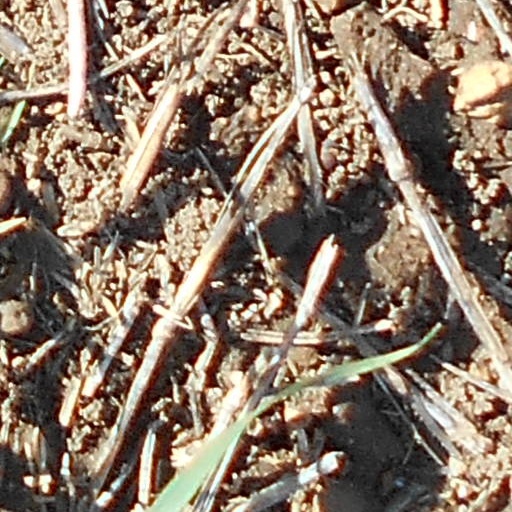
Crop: wheat